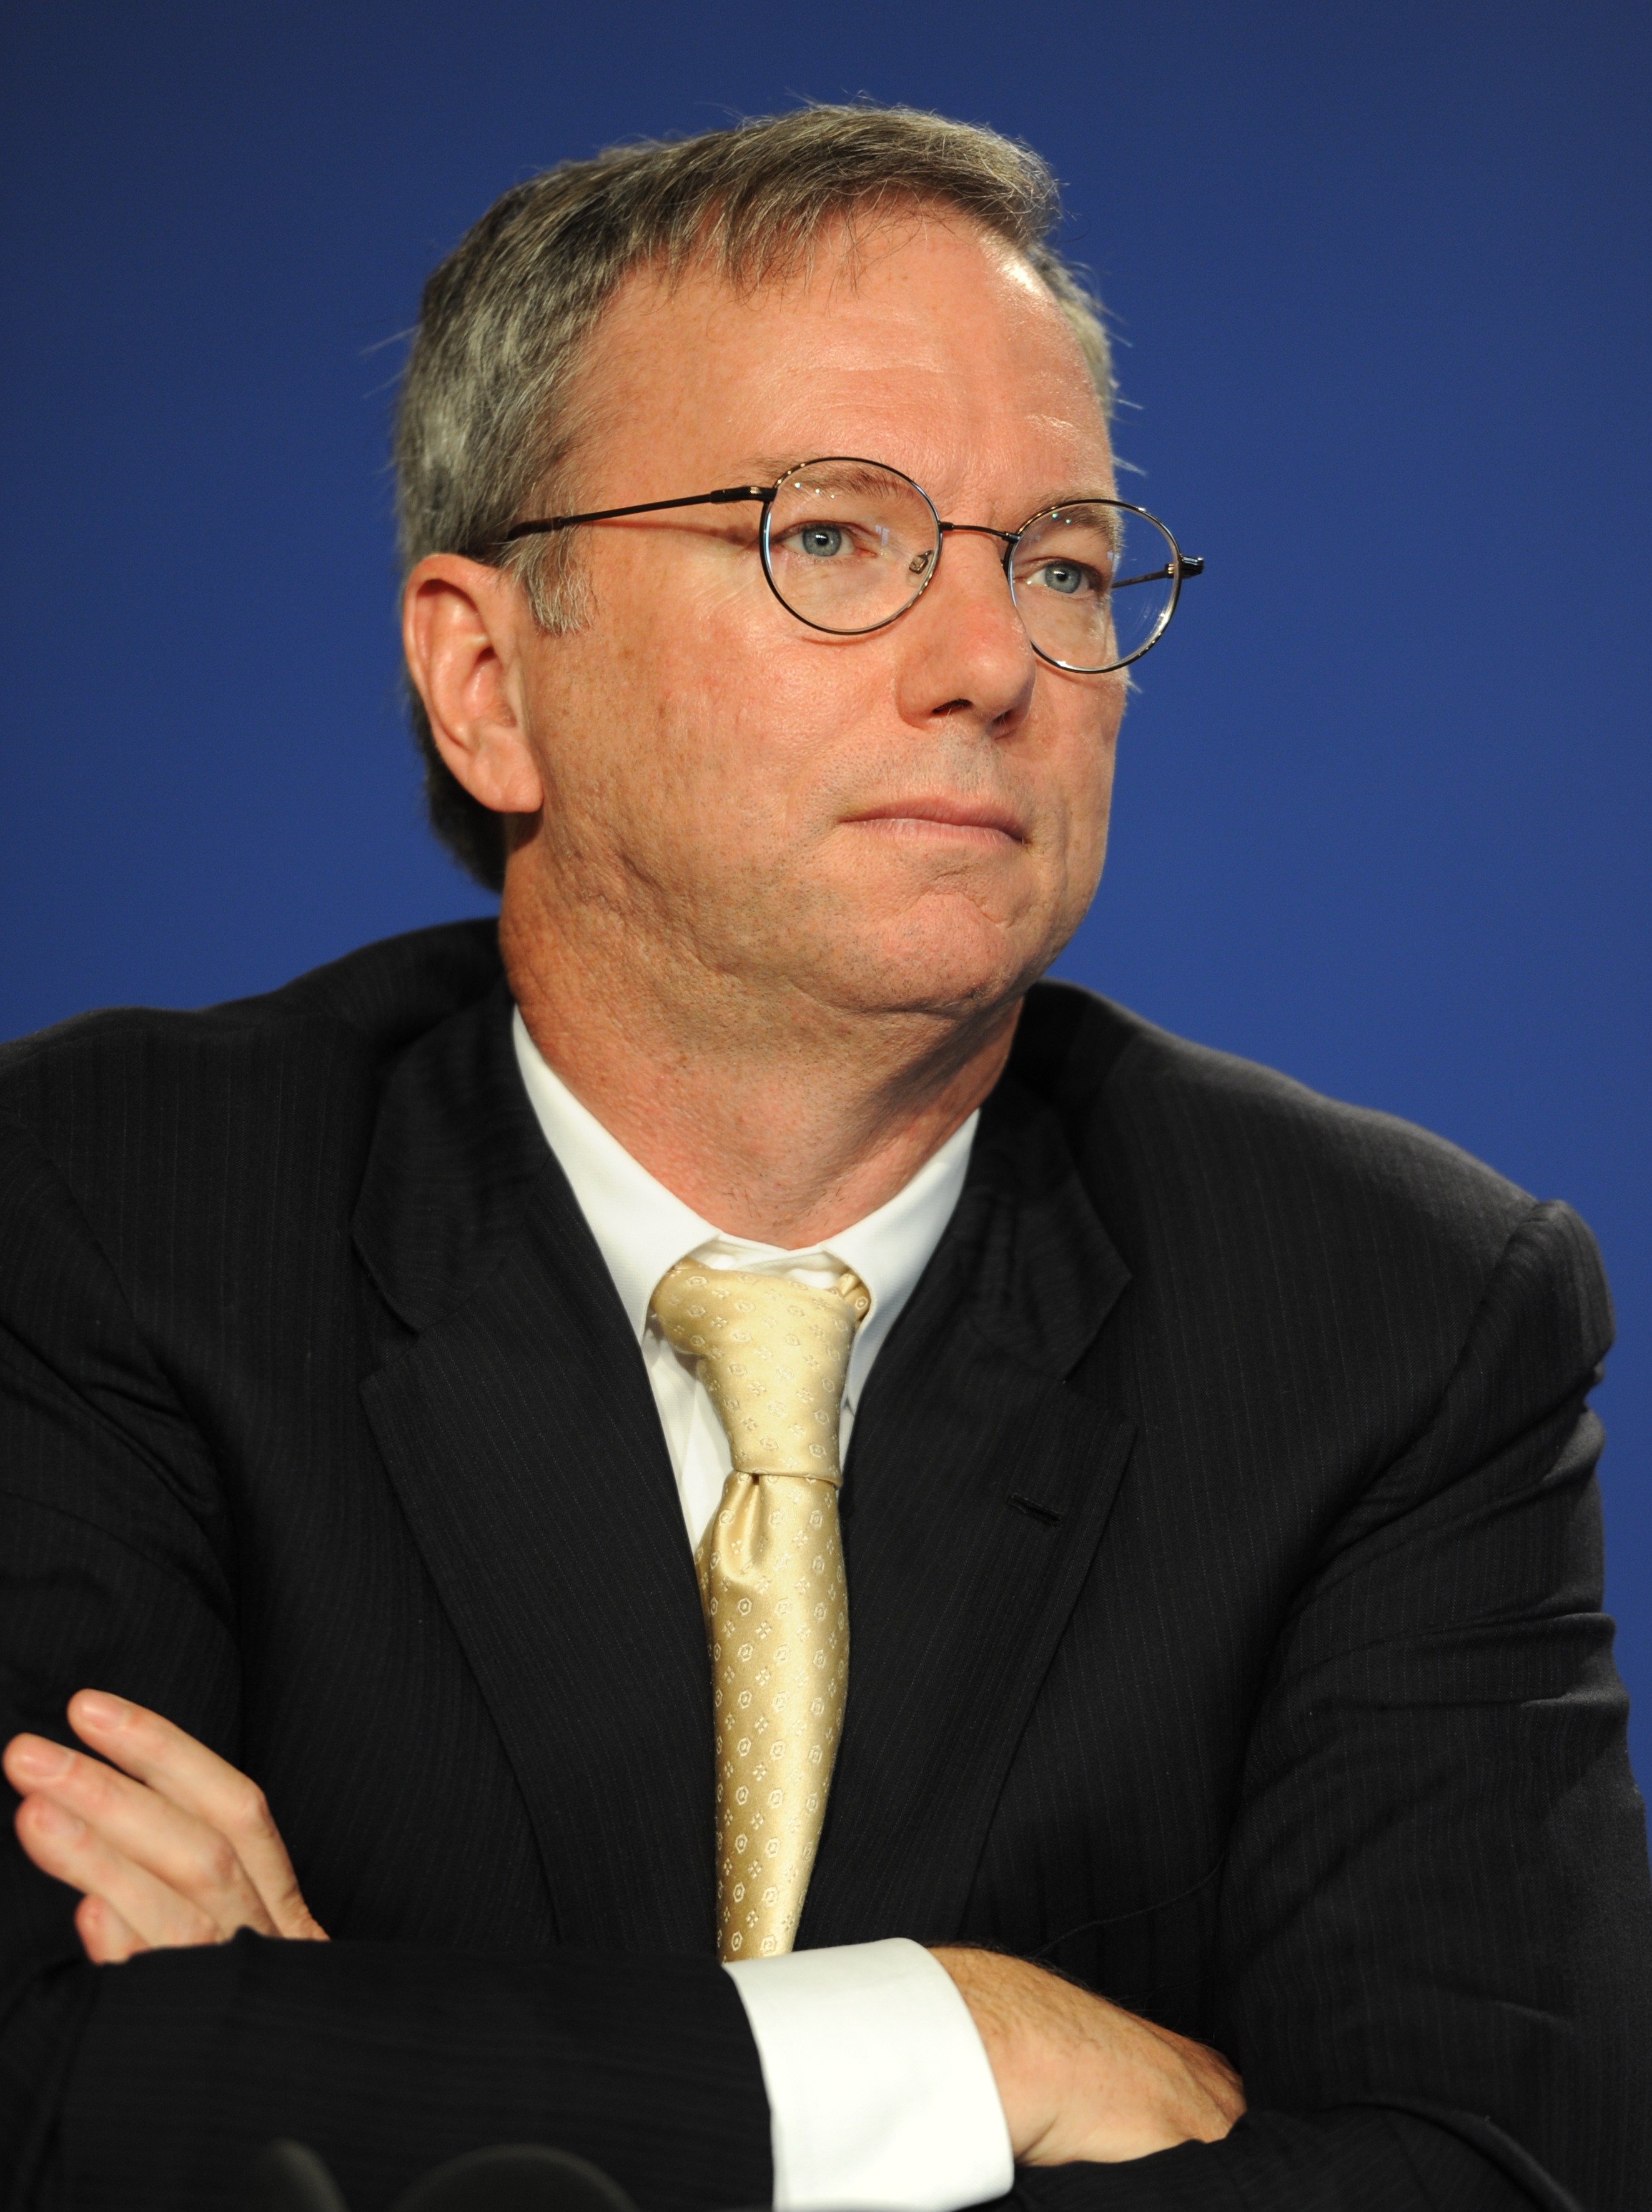
เอริก ชมิดต์

|name = เอริก ชมิดต์
|image = Eric Schmidt at the 37th G8 Summit in Deauville 037.jpg
|birth_place = วอชิงตัน ดี.ซี., สหรัฐอเมริกา
|residence = แอดเธอร์ตัน, รัฐแคลิฟอร์เนีย, สหรัฐอเมริกา
|occupation = วิศวกรซอฟต์แวร์, นักธุรกิจ
|alma_mater = มหาวิทยาลัยพรินซ์ตันมหาวิทยาลัยแคลิฟอร์เนีย เบิร์กลีย์
|salary = 1.25 ล้านดอลล่าร์สหรัฐ ในปี 2012
|networth = 6.9 พันล้านดอลล่าร์สหรัฐ (ปี 2012)
|title = ประธาน|ประธานผู้บริหาร ของกูเกิล
เอริก เอเมอร์สัน ชมิดต์ (Eric Emerson Schmidt) (เกิด 27 เมษายน พ.ศ. 2498 ที่วอชิงตัน ดี.ซี.) เป็นผู้บริหารบริษัทกูเกิล และอดีตคณะกรรมการผู้บริหาร ของแอปเปิล (บริษัท)|บริษัทแอปเปิล กรรมการผู้บริหารแอปเปิล คำประกาศการลาออกจากตำแหน่งผู้บริหารของเอริก ชมิดต์และยังคงเป็นกรรมการมหาวิทยาลัยของมหาวิทยาลัยพรินซ์ตัน
== ประวัติ ==
เอริกเกิดเมื่อ 27 เมษายน พ.ศ. 2498 ที่วอชิงตัน ดี.ซี. หลังจากจบการศึกษาจากโรงเรียนยอร์กทาวน์ไฮสคูล ในรัฐเวอร์จิเนีย เขาได้รับการศึกษาในระดับปริญญาตรีจาก มหาวิทยาลัยพรินซ์ตัน ในสาขาวิศวกรรมไฟฟ้า และศึกษาต่อระดับปริญญาโทและเอกจากมหาวิทยาลัยแคลิฟอร์เนีย เบิร์กลีย์
== อ้างอิง ==
หมวดหมู่:กูเกิล
หมวดหมู่:นักธุรกิจชาวอเมริกัน
หมวดหมู่:บุคคลจากมหาวิทยาลัยแคลิฟอร์เนีย เบิร์กลีย์